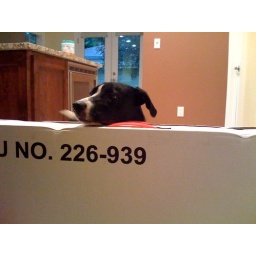
Kaloo quarantined in the kitchen after he boright home some unwanted guests. Darn flea medication didn't work.